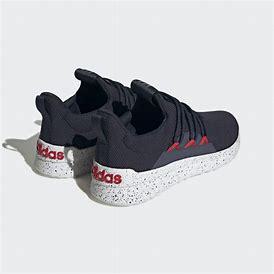
Brand: Adidas
Model: Lite Racer Adapt 4